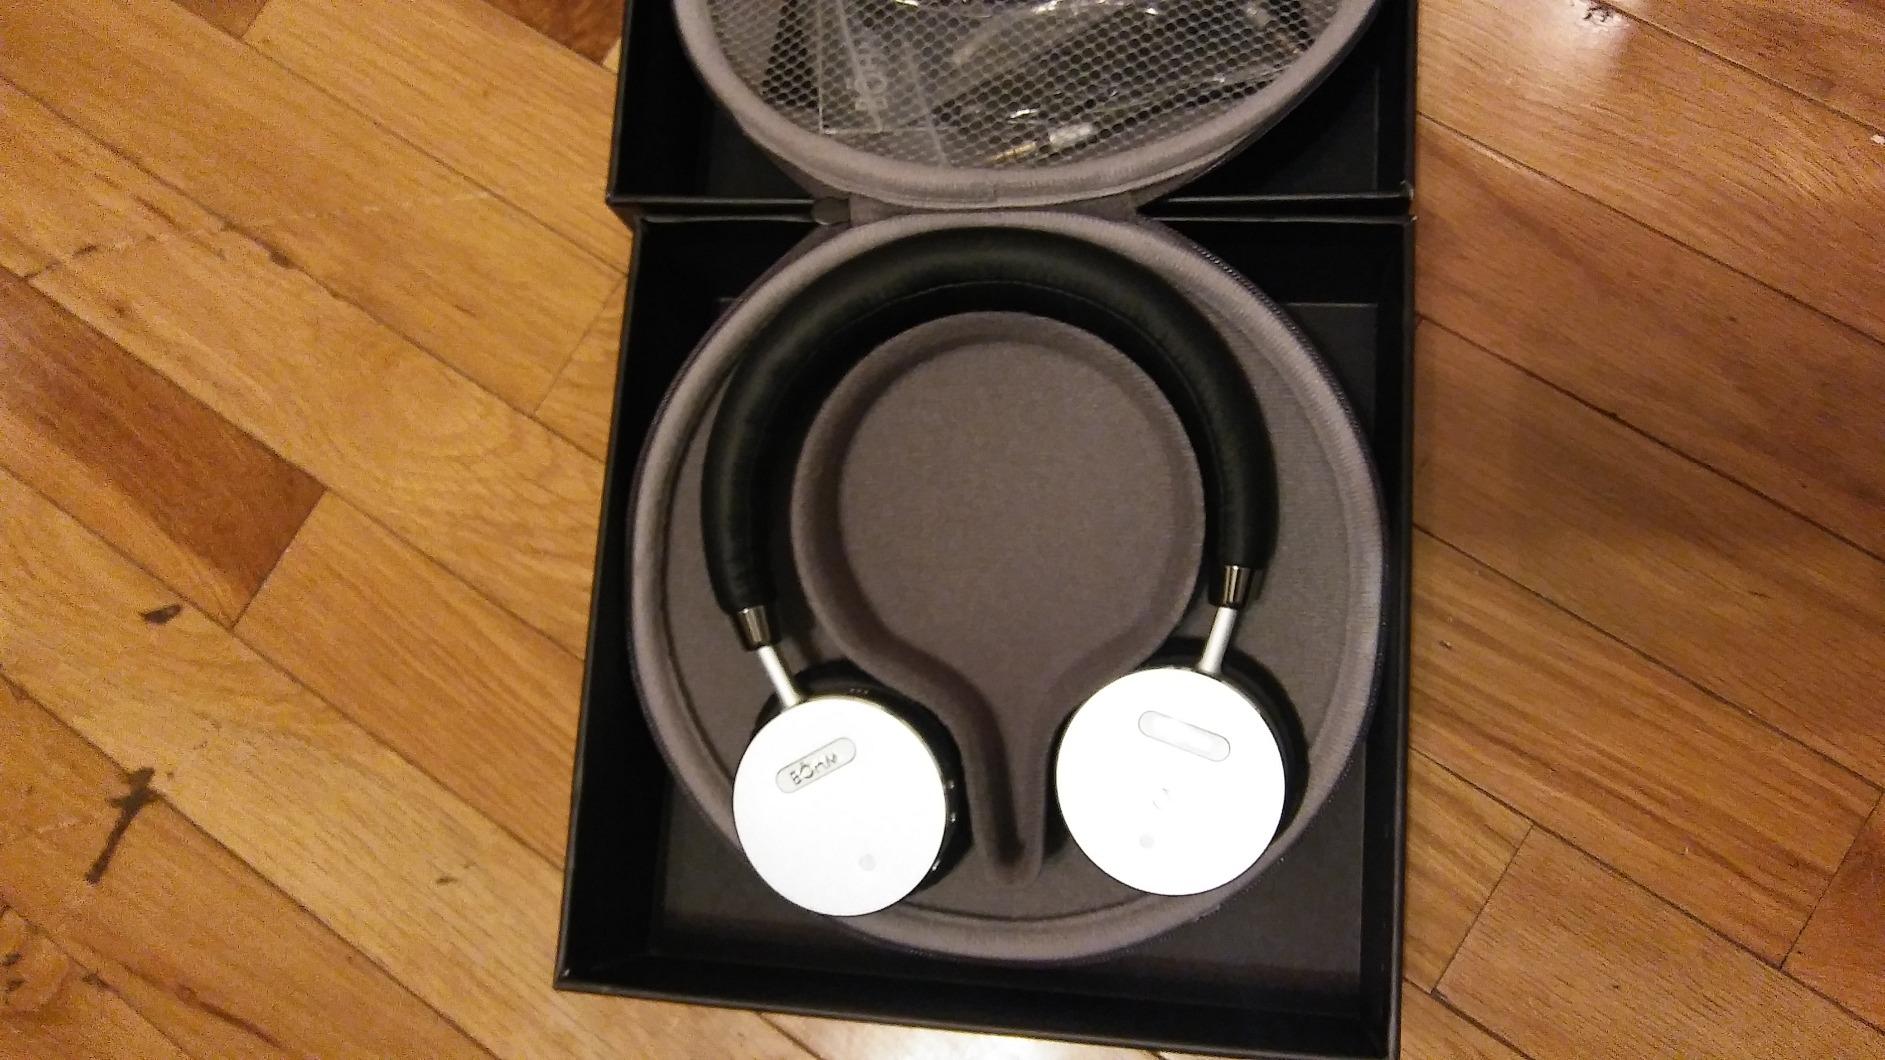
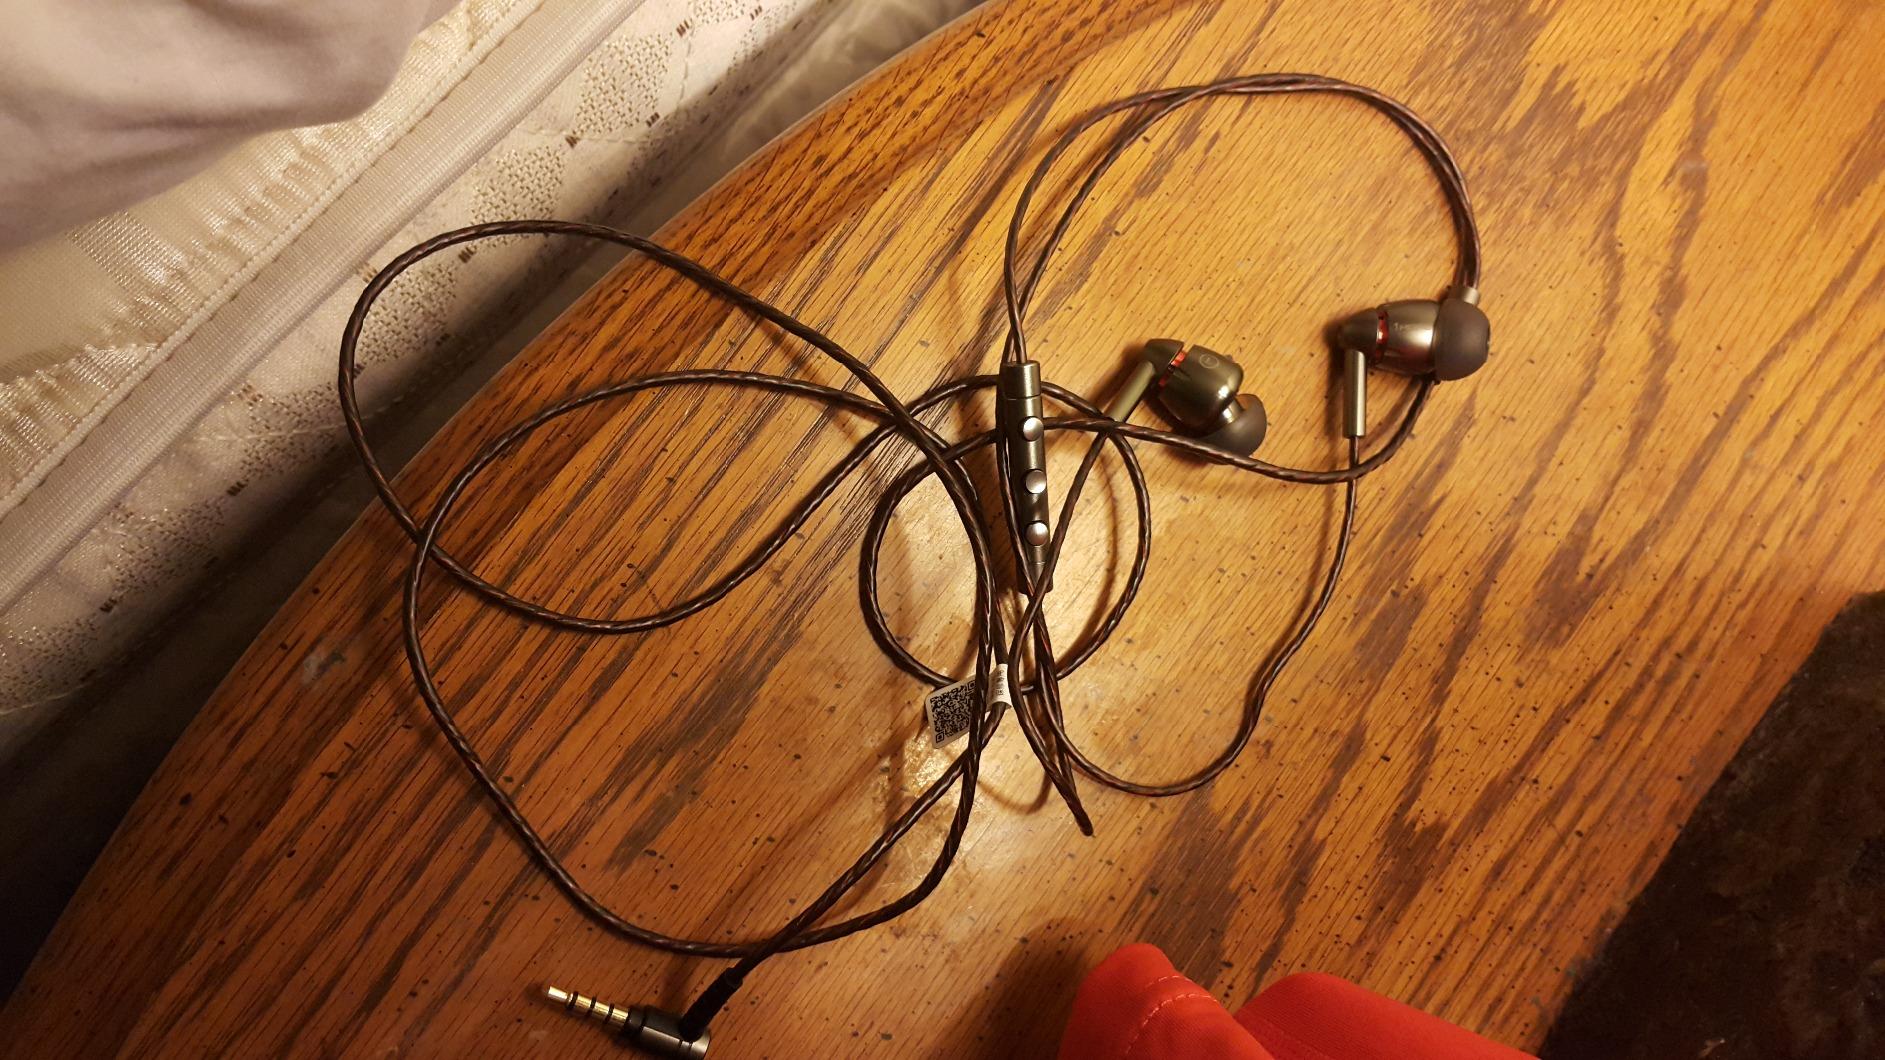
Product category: headphones
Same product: no